Mount Archer, Queensland (Rockhampton Region)

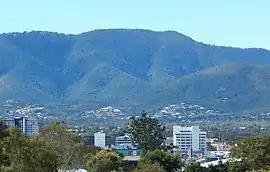
Mount Archer, 2022

Mount Archer is a suburb of Rockhampton and a mountain in the Rockhampton Region, Queensland, Australia. In the , Mount Archer had a population of 77 people.